Stone Age in Azerbaijan

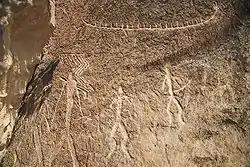
Gobustan rock art

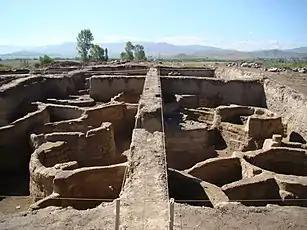
Goytepe archaeological complex

Nearly, 12.000 years ago, the Upper Paleolithic period was replaced by the Mesolithic period (12.000-8.000 BC). The Mesolithic period in Azerbaijan was mainly studied on the basis of Gobustan (near Baku) and Damjili (Qazakh) caves. Stone tools of the Mesolithic period were found in the cave. Numerous animal bones were found in Mesolithic camps in Gobustan. Findings show that hunting had a major place in the life of the ancient people of Gobustan. They hunted wild horses, wild donkeys, oxen, deer, and other animals. The emergence of microlithic stones is typical for Mesolithic. Their size would be 1–2 cm. Mesolithic period findings from the Damjili cave consist of triangular spikes, big circular cutting tools and nuclei which are considered to be used for hunting. For the first time, the animals have begun to be tamed in this period. Studies conducted in Gobustan show fishery played an important role.